At Heaven's Gate

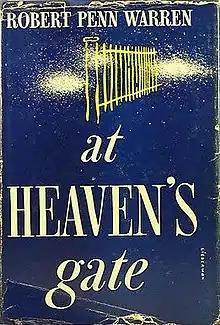
First edition (publ. Harcourt Brace)

At Heaven's Gate is a 1943 novel by Robert Penn Warren, his second. It was reprinted in New York by New Directions Publishing Corporation in 1985 with